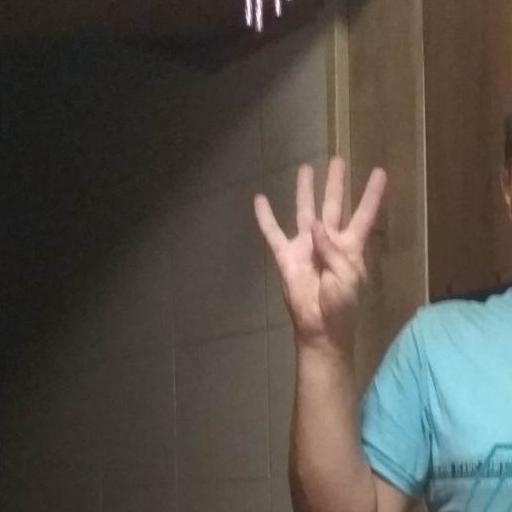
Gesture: four